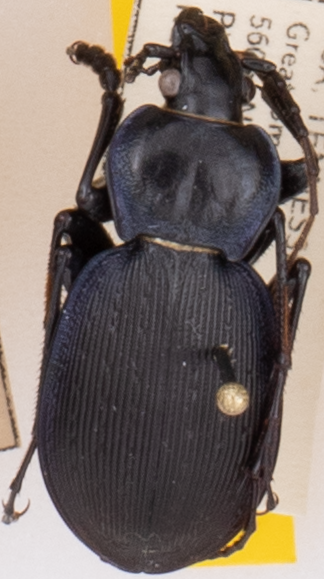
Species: Carabus goryi
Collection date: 2022-04-26
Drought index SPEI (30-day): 0.558
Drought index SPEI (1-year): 0.484
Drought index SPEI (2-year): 0.88